Susanne Celik

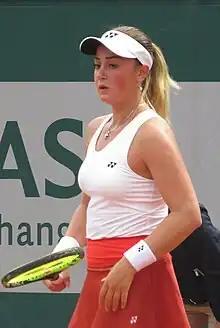
During the 2019 French Open qualifying

Susanne Celik (born 6 December 1994) is a Swedish former tennis player of Assyrian descent. She has a WTA career-high singles ranking of 153, achieved on 18 July 2016, and a best doubles ranking of world No. 404, reached on 15 August 2016. She won seven singles and four doubles titles on the ITF Women's Circuit.